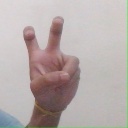
अक्षर: ई